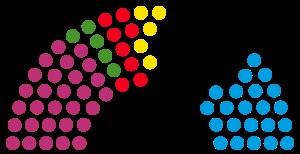
Cette liste présente les 90 membres de la 7ᵉ législature du Landtag de Thuringe au moment de leur élection le 27 octobre 2019 lors des élections régionales de 2019 en Thuringe. Elle présente les élus du land et précise si l'élu a été élu dans le cadre d'une des 44 circonscriptions de manière directe, ou par le scrutin proportionnel de Hare.